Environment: real
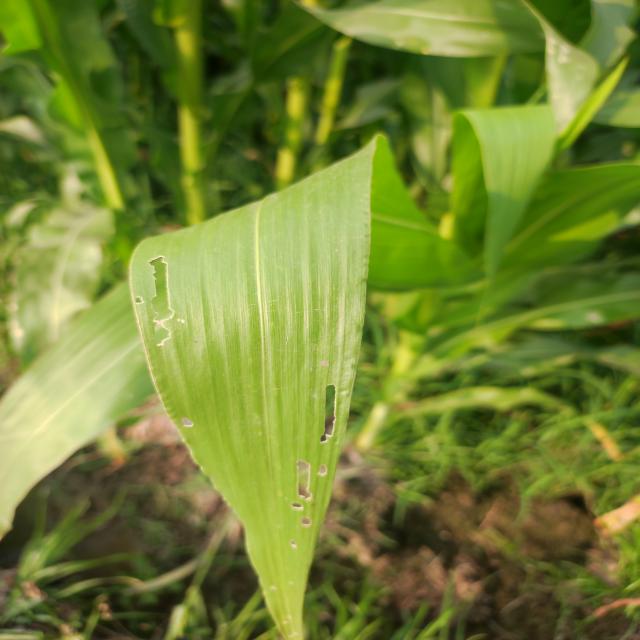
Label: fall_armyworm